Mary Wigman

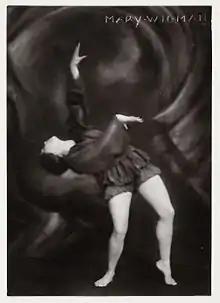
Photograph of German dancer Mary Wigman by Dutch photographer Jacob Merkelbach, 1922

Karoline Sophie Marie Wiegmann was born in Hanover, Province of Hanover in the Kingdom of Prussia. Wiegmann was the daughter of a bicycle dealer. Already as a child, she was called Mary, "because the Hanoverians were once kings of England and the House of Welf pride never quite got over the decline of the Kingdom of Hanover to a Prussian province.